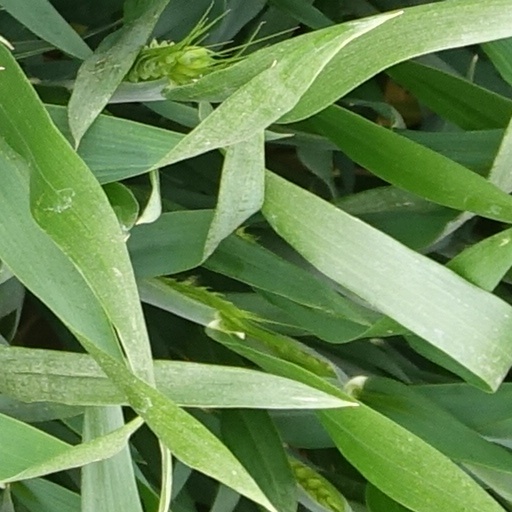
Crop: wheat